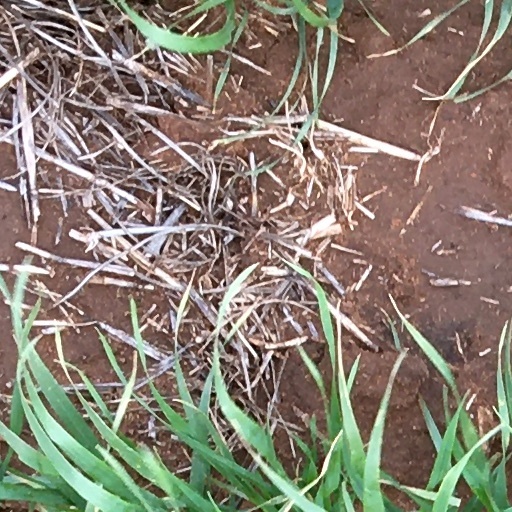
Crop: wheat